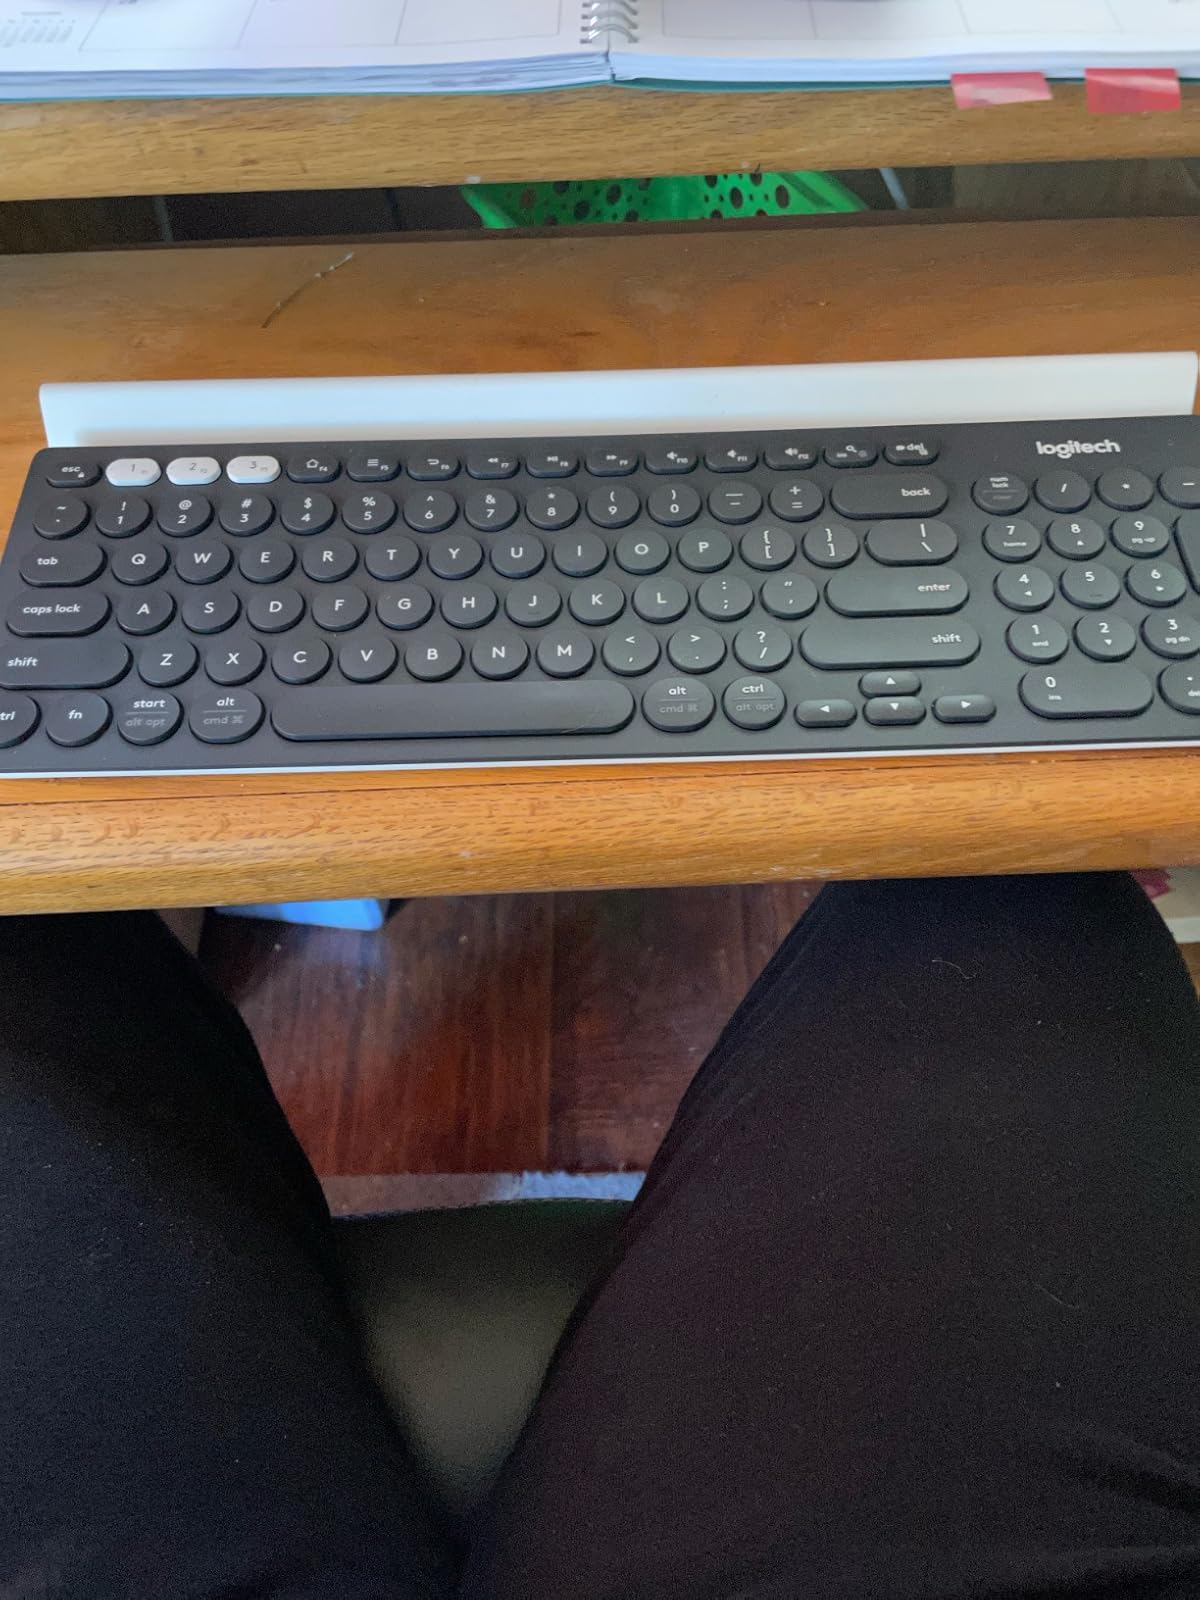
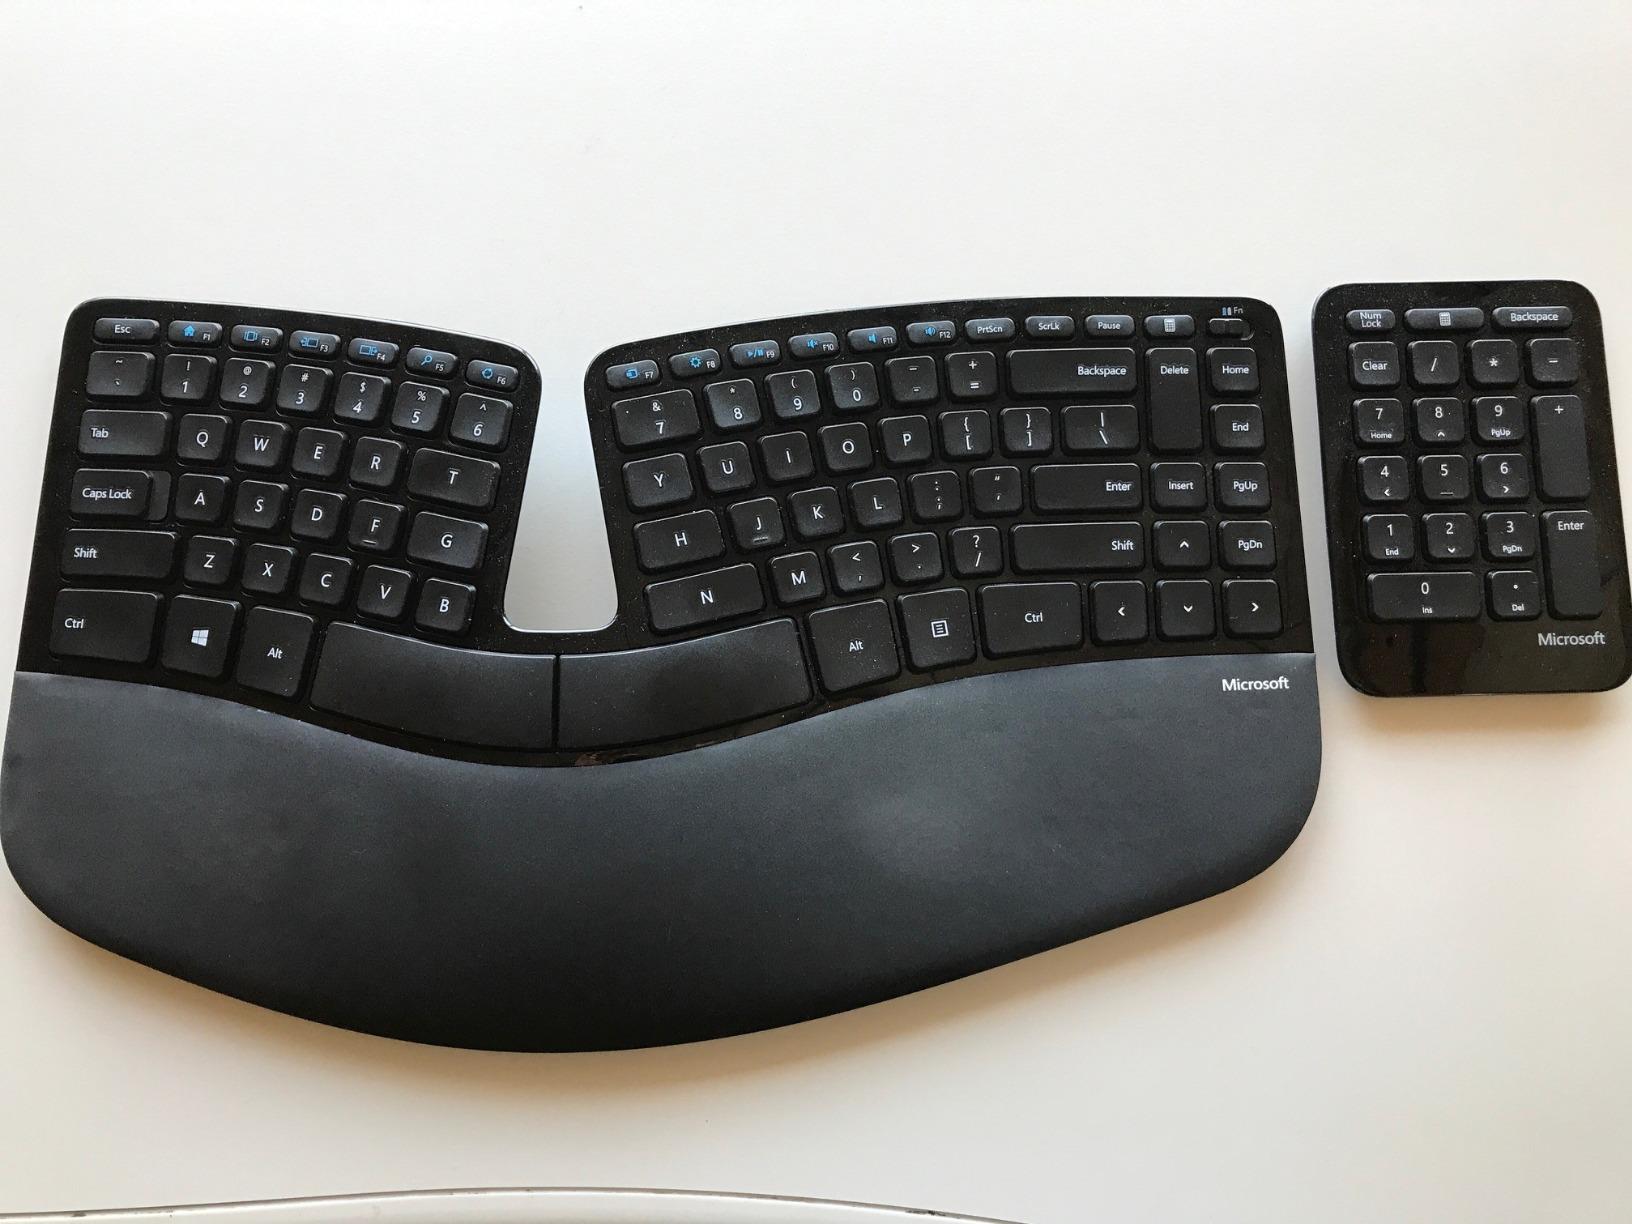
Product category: keyboard
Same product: no